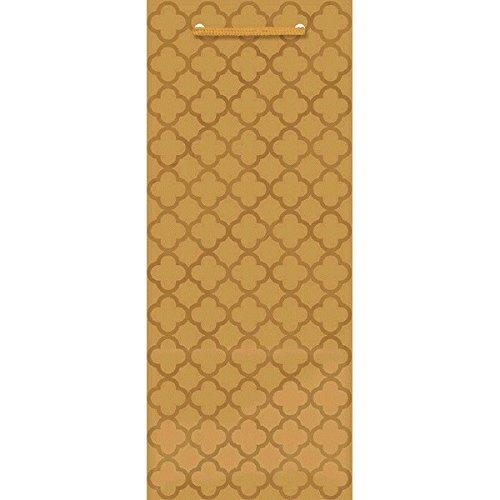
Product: Amscan 168018.19 Bag, 12 7/8 x 5 1/4 x 3 3/16 Inches, Gold
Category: Toys & Games | Party Supplies | Party Packs
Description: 12 7/8 x 5 1/4 x 3 3/16".
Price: $8.78
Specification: ProductDimensions:13.6x15.4x0.6inches|ItemWeight:13.2pounds|ShippingWeight:13.2pounds(Viewshippingratesandpolicies)|DomesticShipping:ItemcanbeshippedwithinU.S.|InternationalShipping:ThisitemcanbeshippedtoselectcountriesoutsideoftheU.S.LearnMore|ASIN:B01FOIRWHG|Itemmodelnumber:168018.19|Manufacturerrecommendedage:4-12years